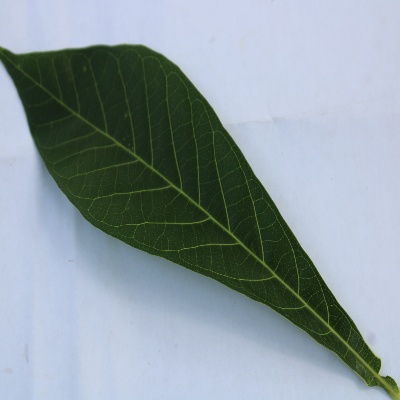
Crop: Cassava
Condition: healthy